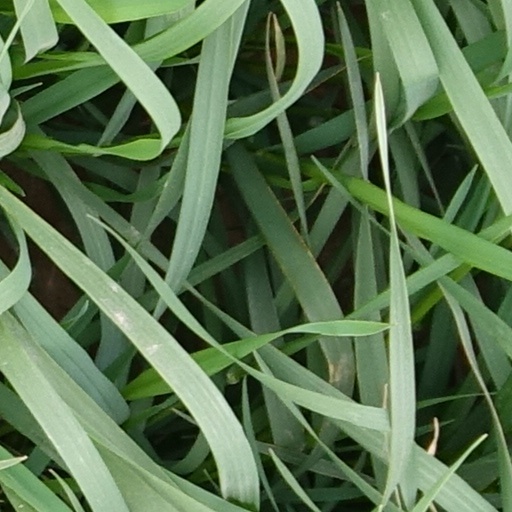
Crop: wheat